Carmel Fatima College, Kalmunai

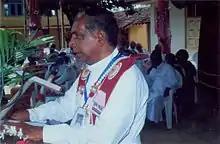
Rev. Bro. S.A.I. Mathew F.C

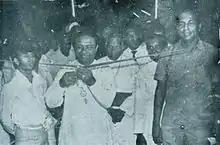
Lab opening 1978

A disastrous cyclone attacked the eastern coastal area of Sri Lanka on 23 November 1978. Carmel Fatima College suffered severe damage in the disaster. Carmel Convent building was also brought down by the cyclone; three students residing in the hostel died and many other students suffered injuries.